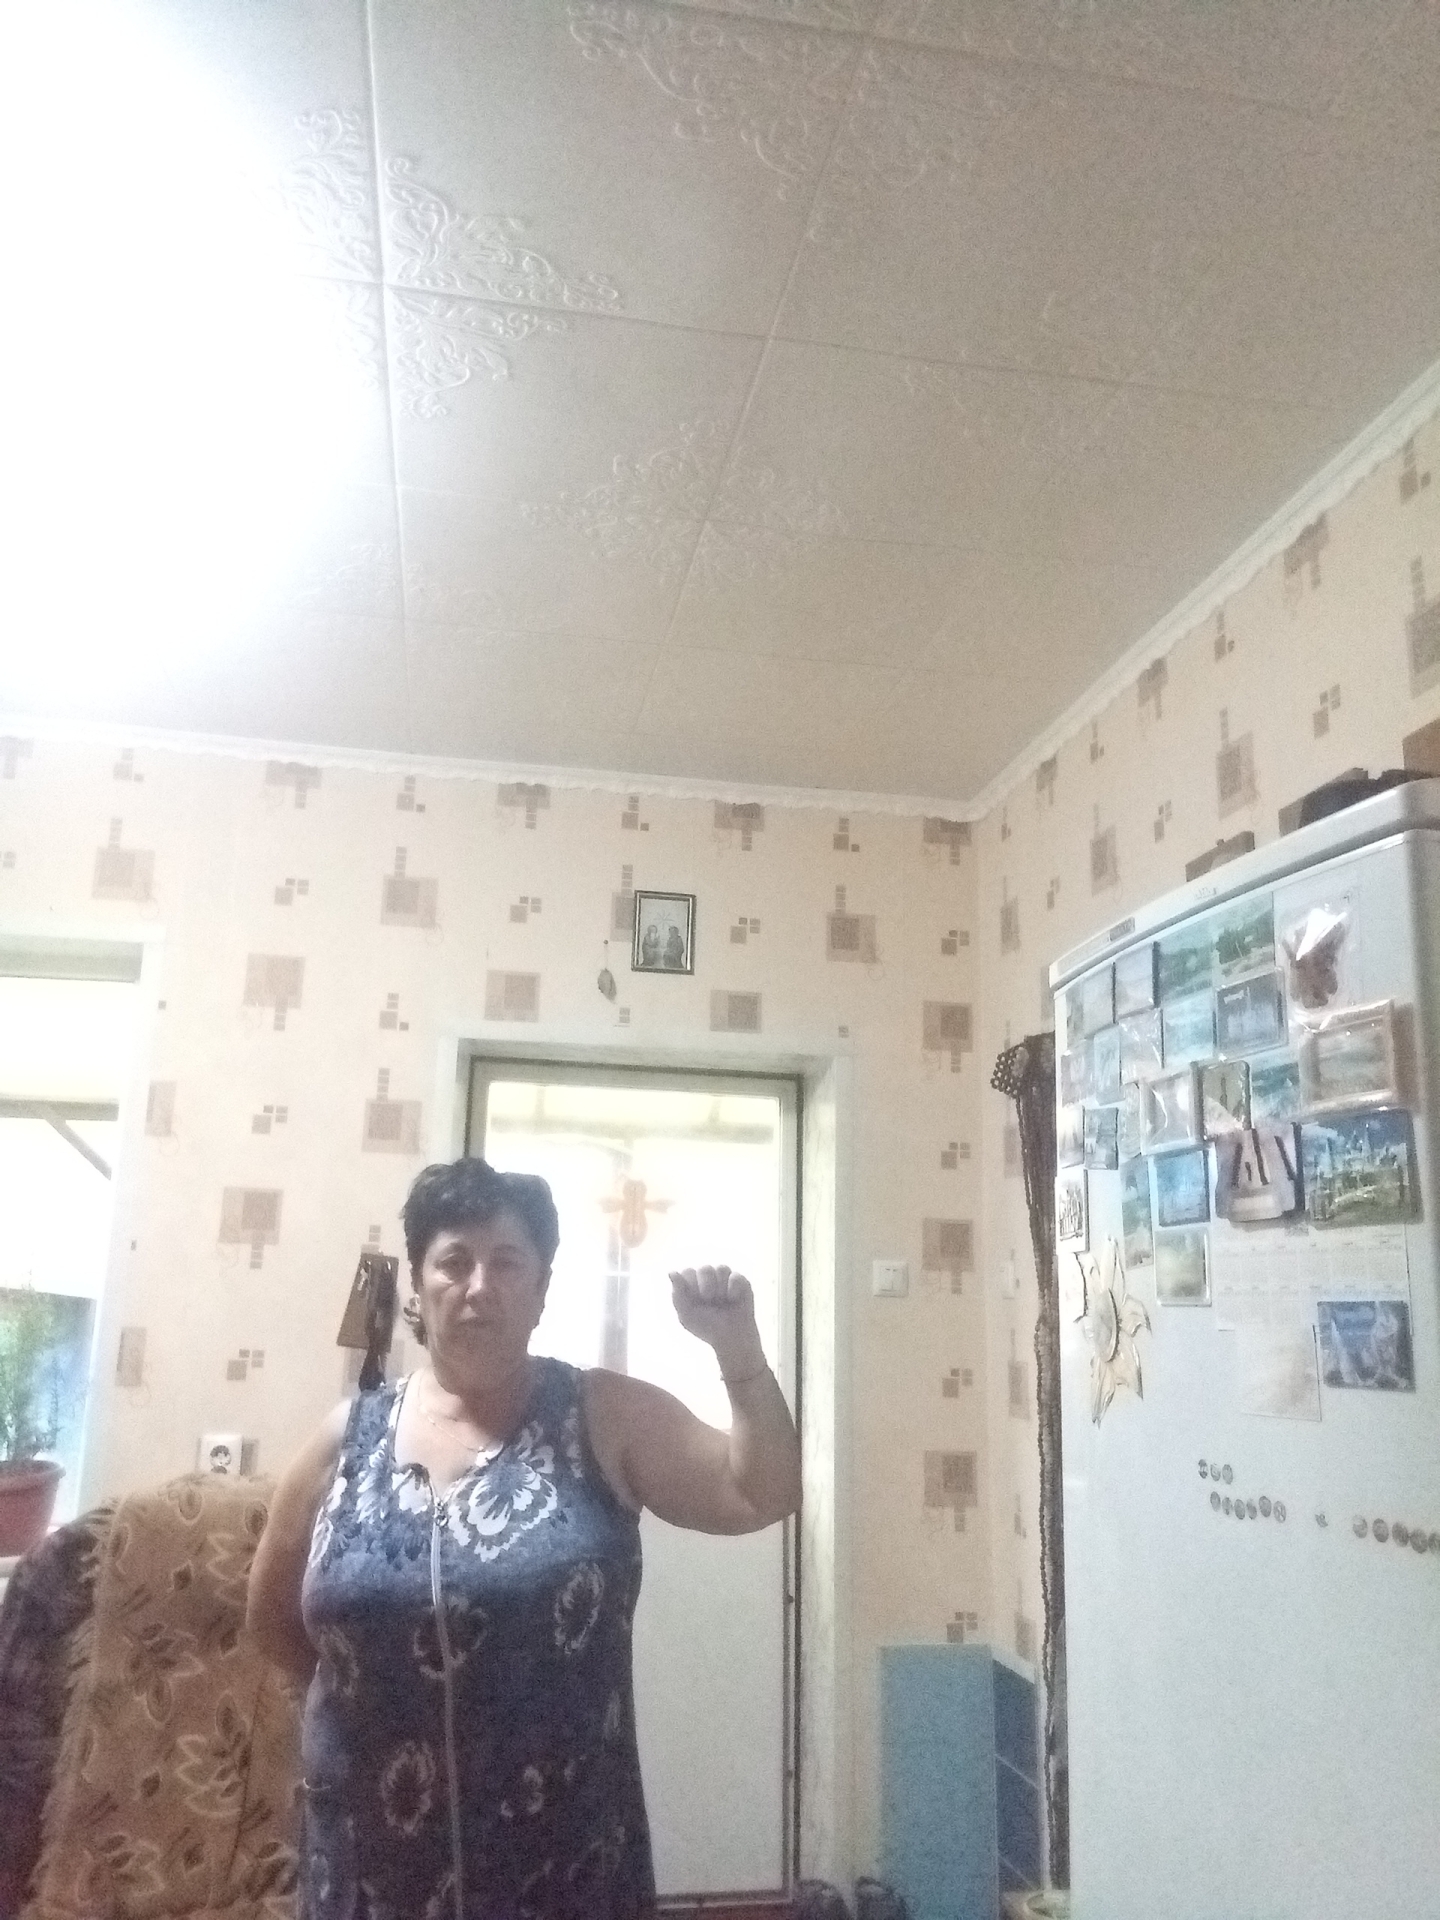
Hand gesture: fist